Teesside Steelworks

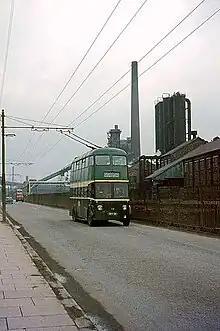
Trolleybus passing one of the coking plants which manufactured coke for the blast furnaces (1966).

In 1875, Edward Windsor Richards became the General Manager of the Middlesbrough Ironworks. Richards was in charge of the design and construction of the new plant at Eston, the Cleveland Steel Works. It had three coke fired haematite blast furnaces. Richards' work helped to improve the Bessemer process for making steel, in the case when the ore is rich in phosphorus, and an alkaline rock (dolomite, limestone or magnesite) is used. This variant is called the Gilchrist–Thomas process after its inventor Sidney Gilchrist Thomas who persuaded Richards to adopt it.